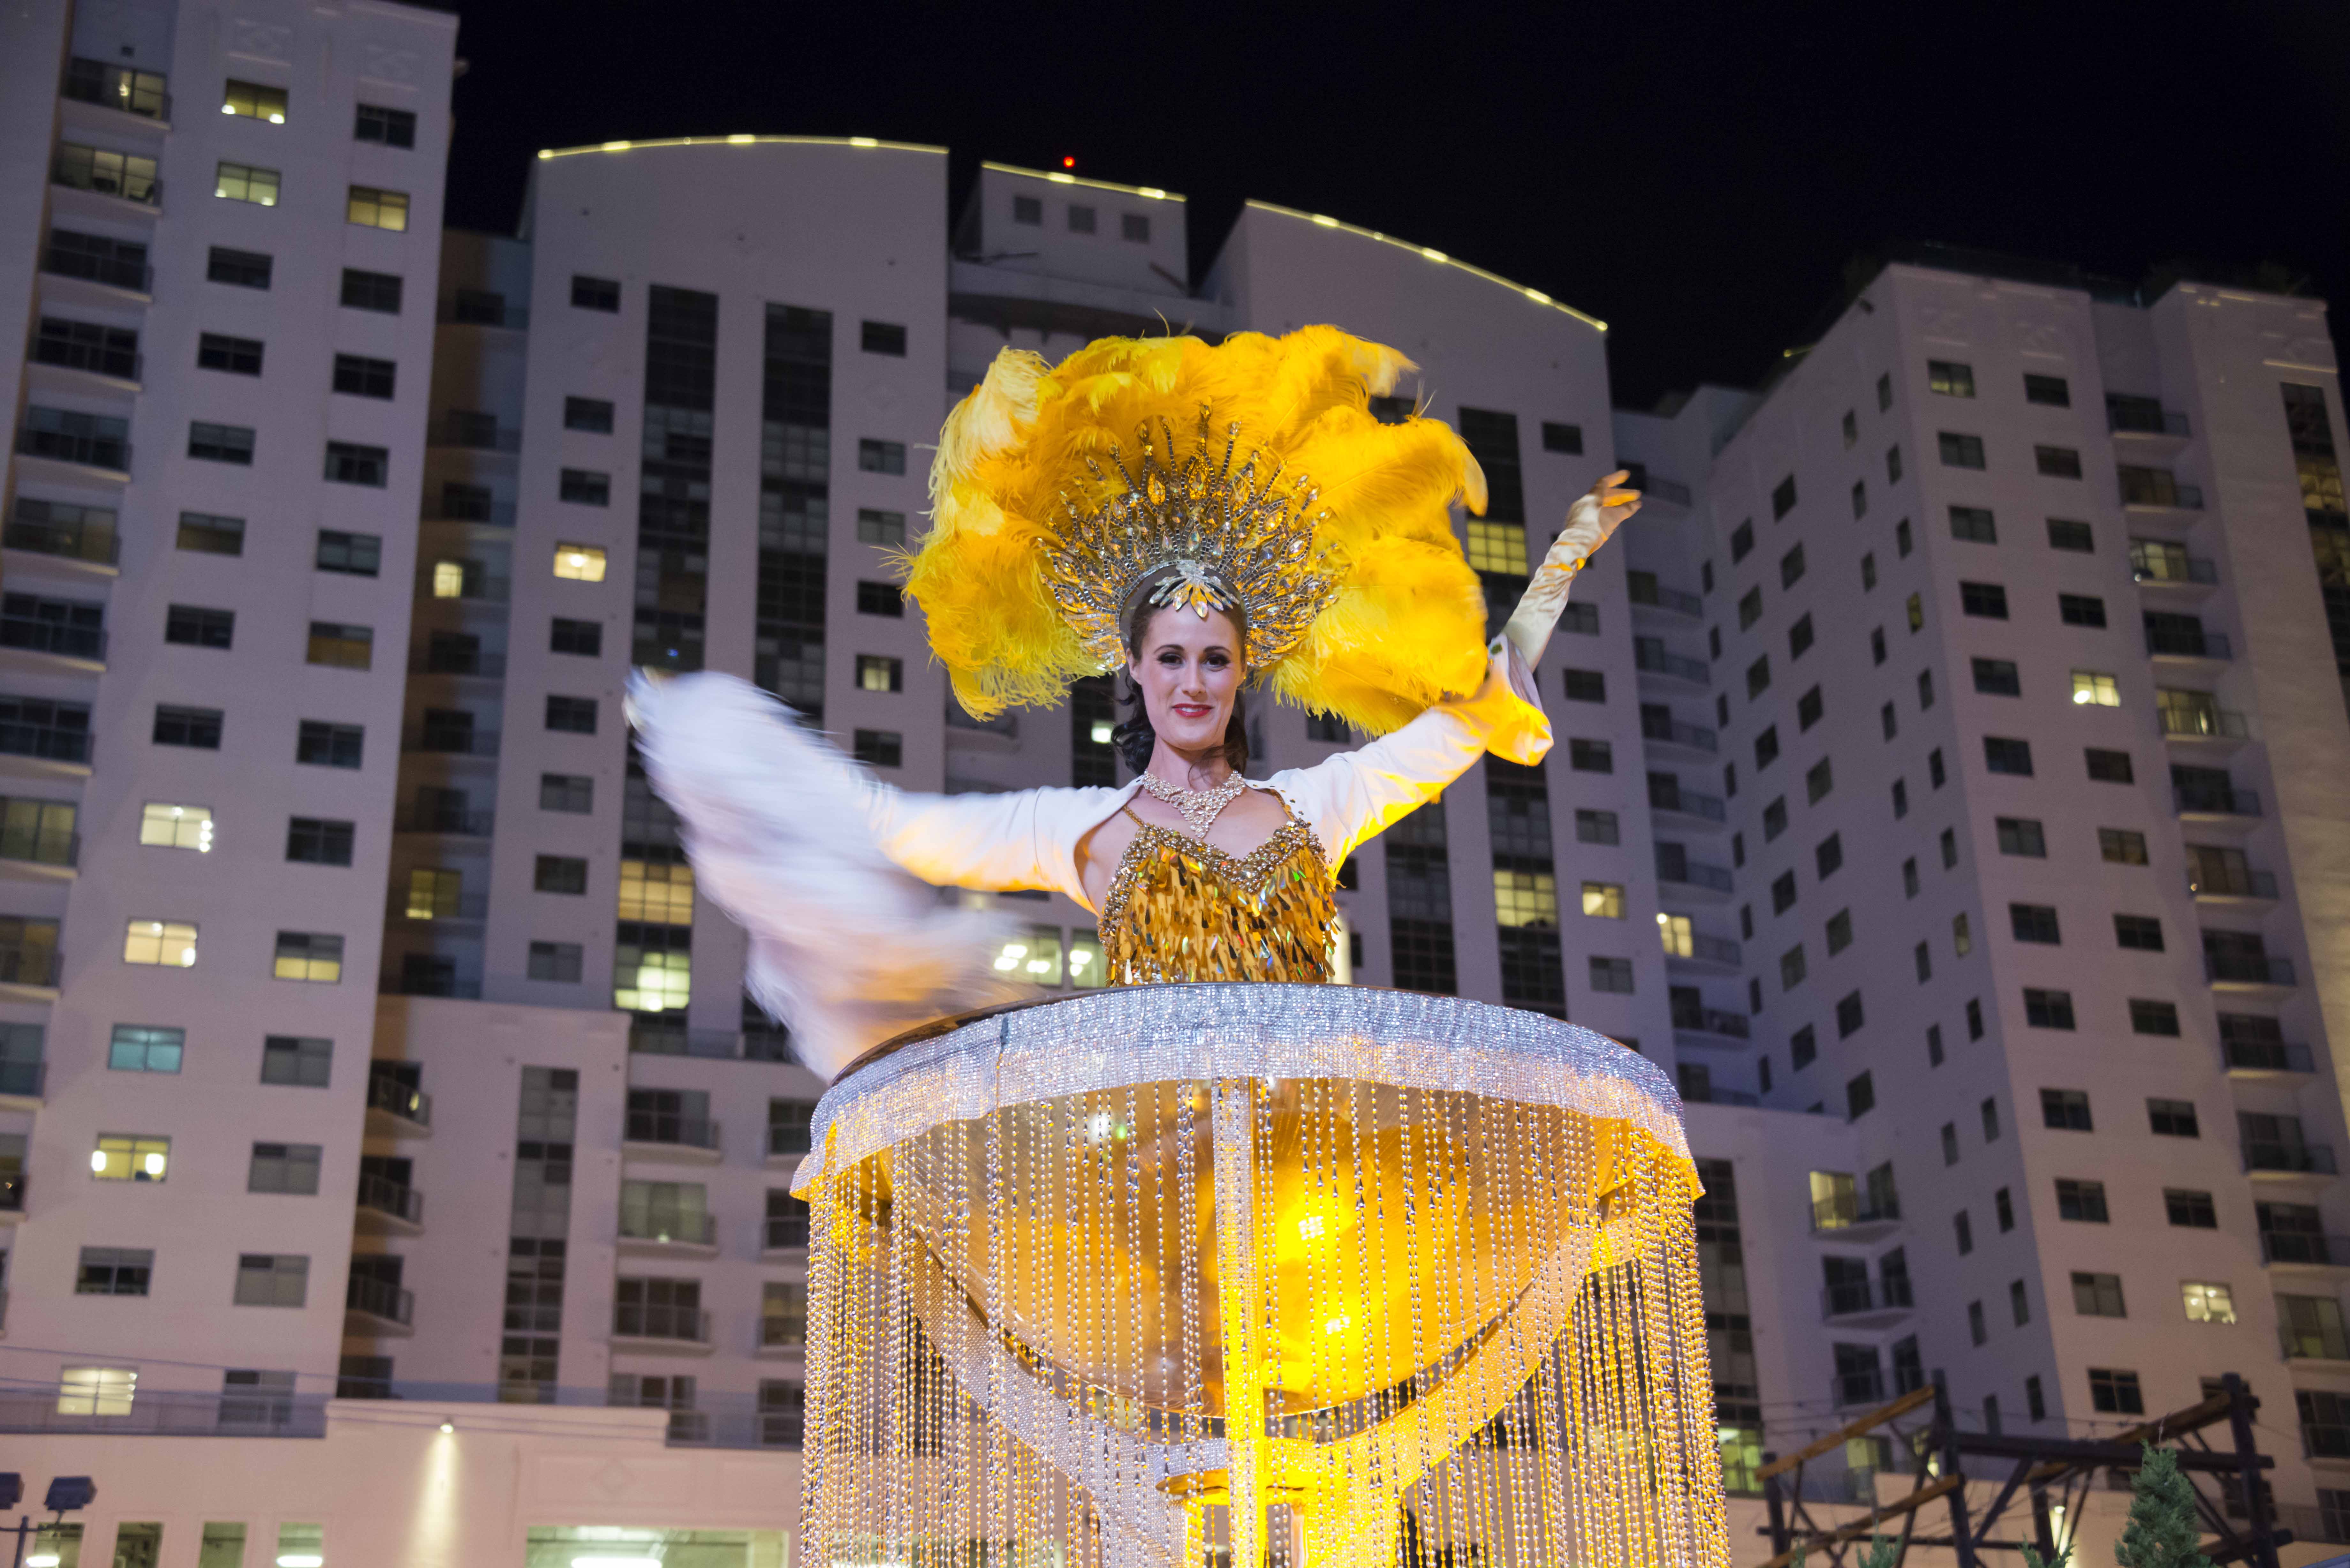
carnival, yellow, festival, nevada, fremontstreet, lasvegas, nikond800, clarkcounty, nikkor283003556vr